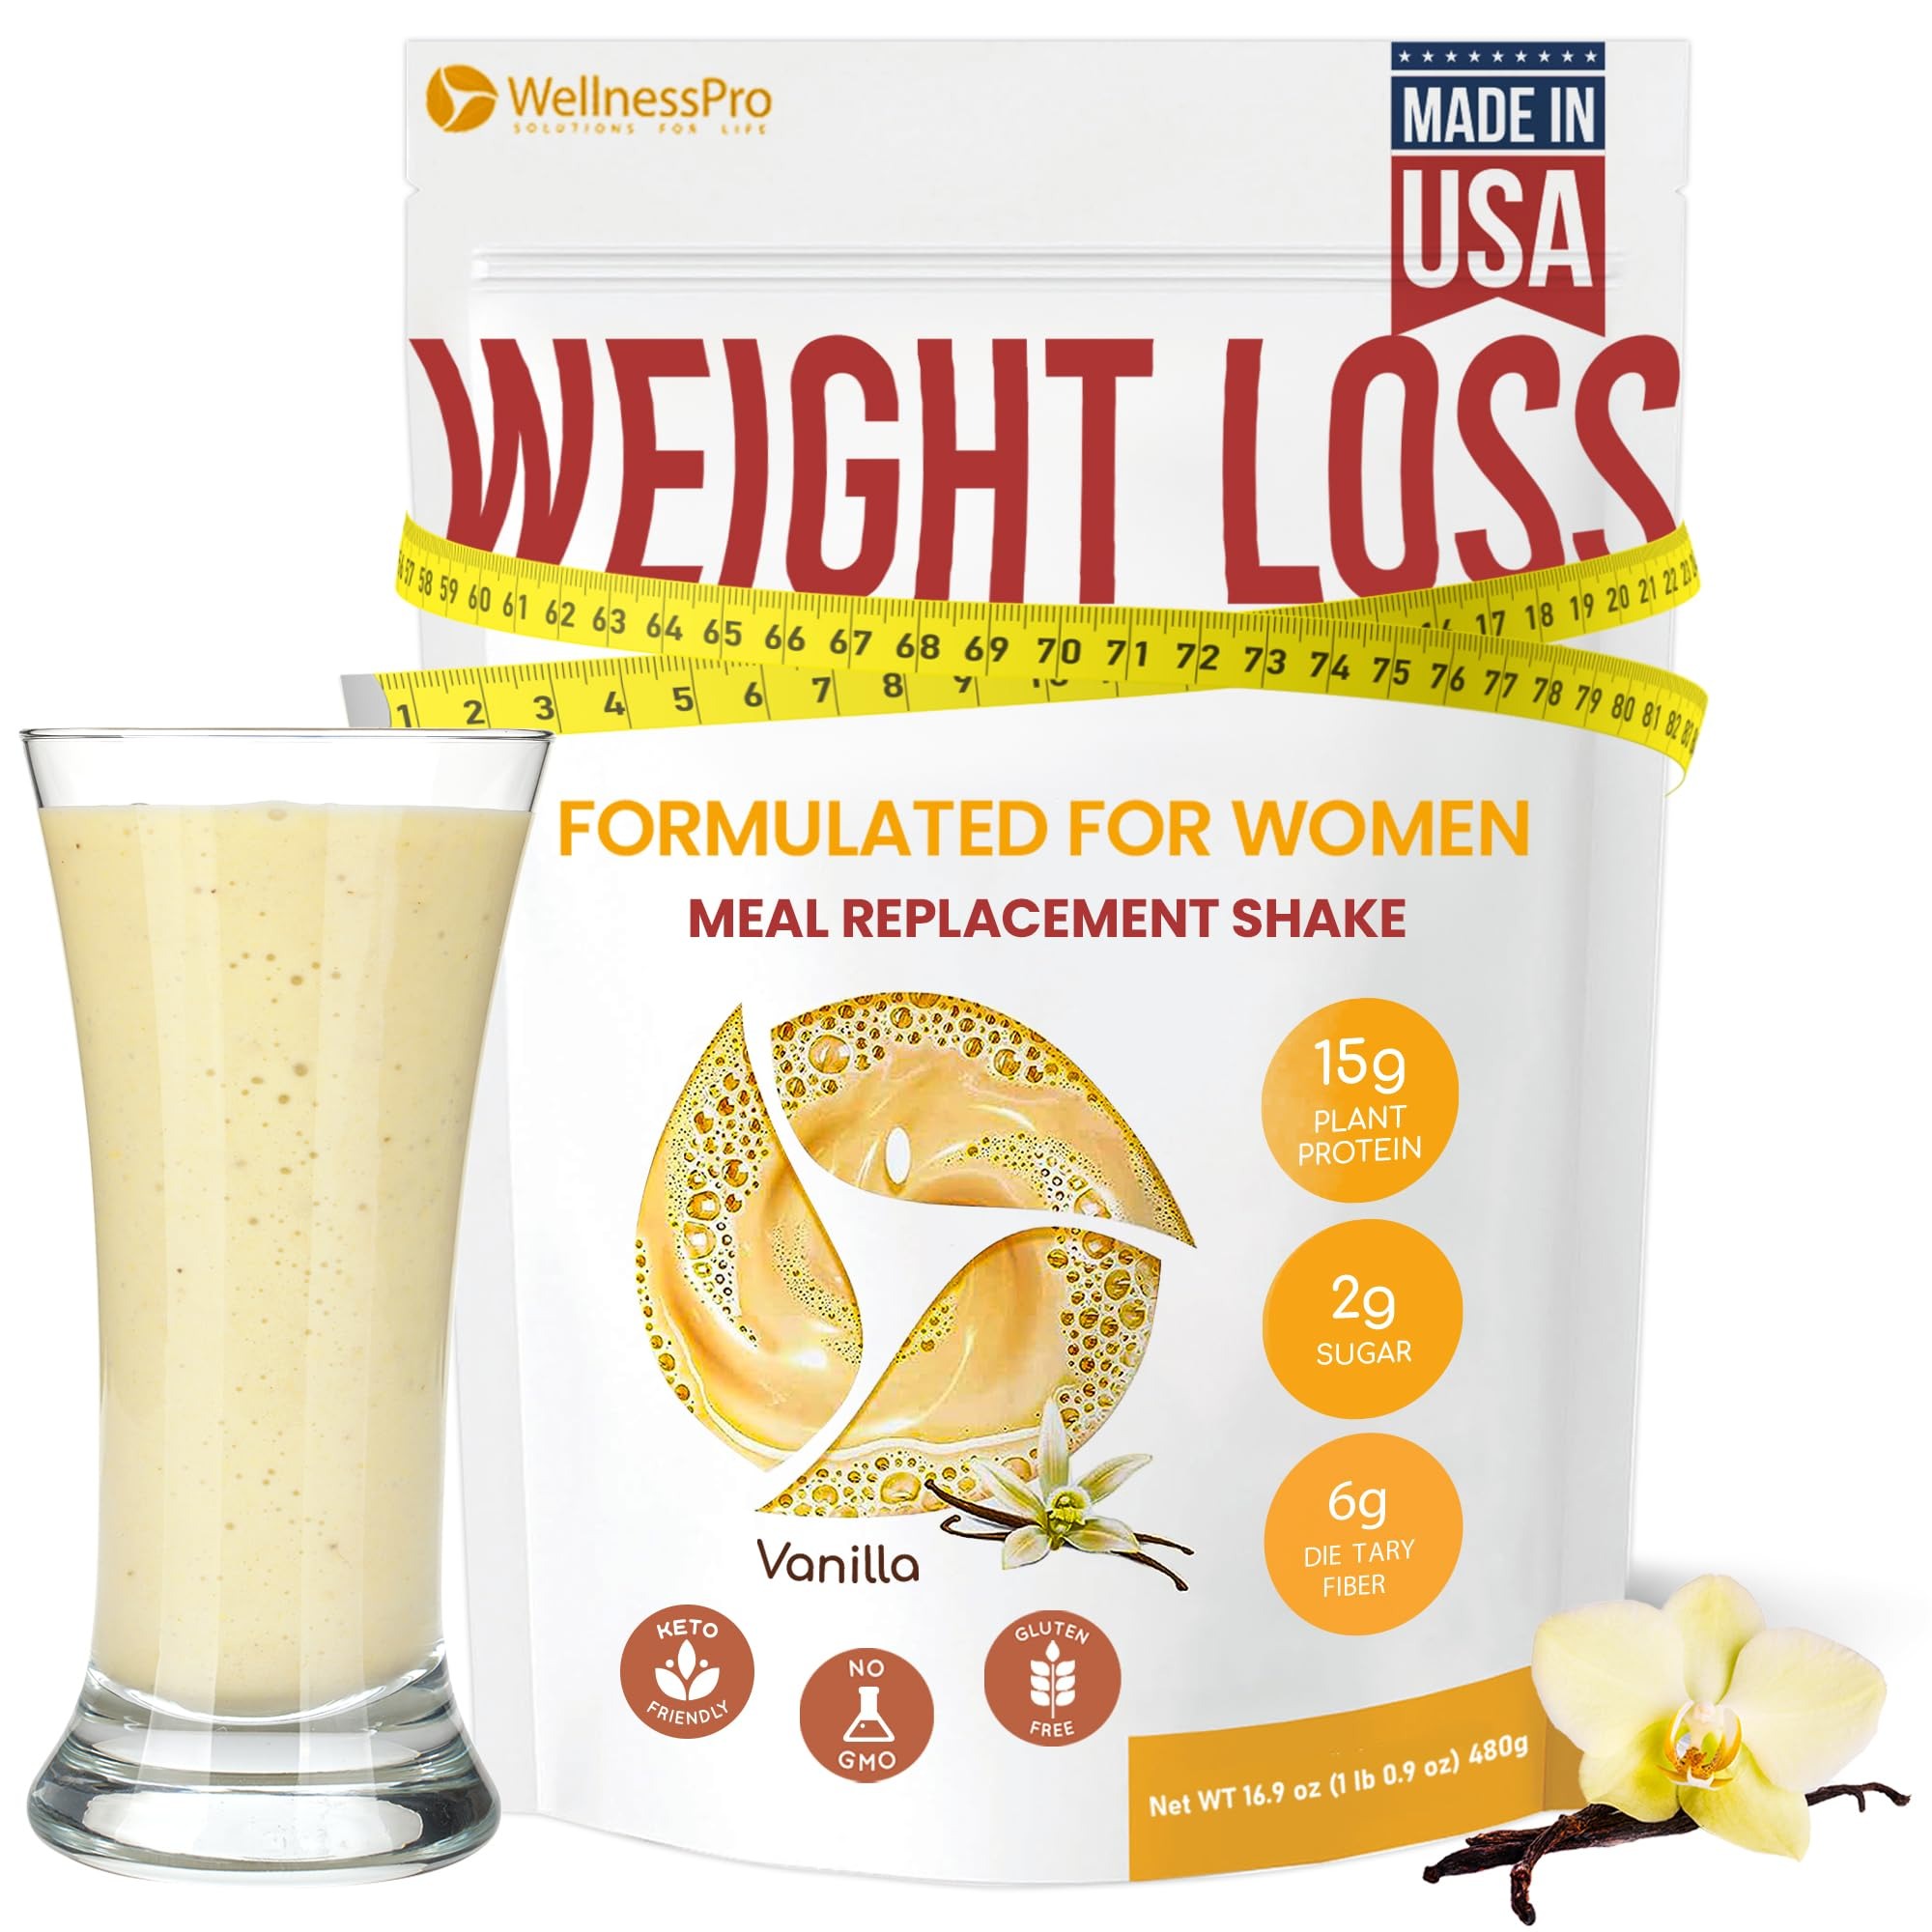
Item Name: HARMONIFY Meal Replacement Shake for Women with Vanilla Flavor, Keto Frıendly, Kosher Certfied Protein Powder, Pre & Probiotics for Easy Digestion, No Sucralose Included, 16,9 Oz
Bullet Point 1: FORMULATED FOR WOMEN: Specially formulated for women, this advanced shake delivers a balanced, nourishing meal with optimal daily protein, nutrients, vitamins, and antioxidants. Each serving is packed with 15g of Protein with 8 oz of Fat Free Milk to keep you full for hours with a decadent and rich chocolate royale flavor to satisfy your sugar cravings.
Bullet Point 2: MADE IN THE USA: Crafted in the heart of the USA with certified excellence. Enjoy the confidence of a meal replacement shake produced in the USA, backed by certifications that reflect its tested excellence.
Value: 16.9
Unit: Ounce

Price: 25.99